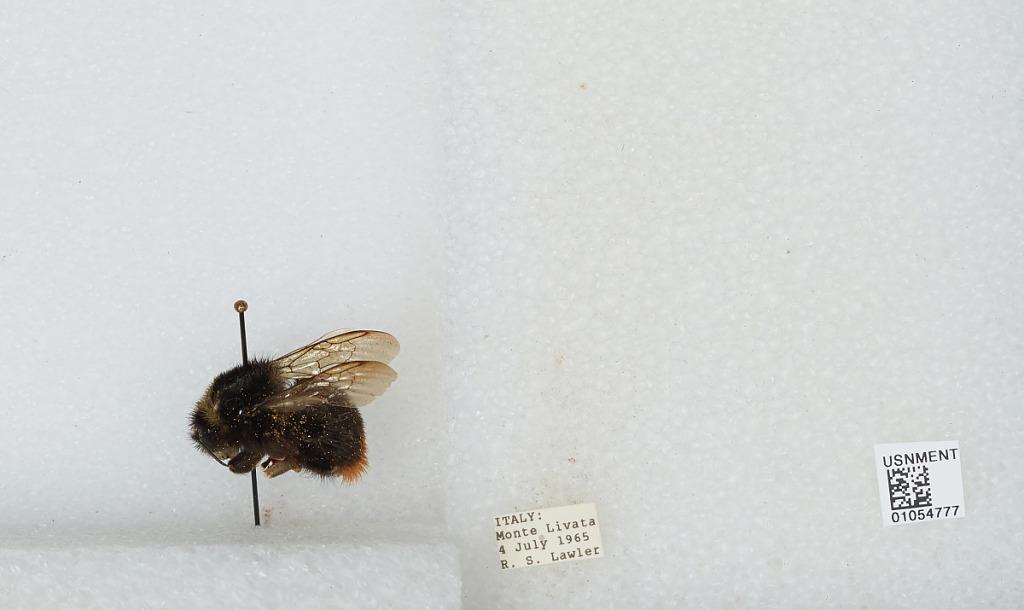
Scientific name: Bombus sp.
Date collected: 1965-7-4
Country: Italy
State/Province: Latium
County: Rome
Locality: Monte Livata